La Unión, Huánuco

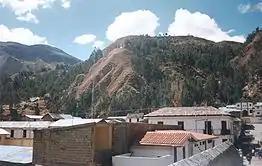
Cerro San Cristobal – La Union in the summer of August 1997

The map shows the road to La Union, from the town of Paramunqa adjacent portions of the regions of Ancash, Huanuco and Lima.